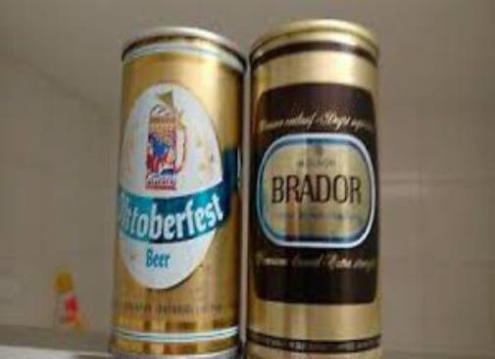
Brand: molson brador
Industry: Food